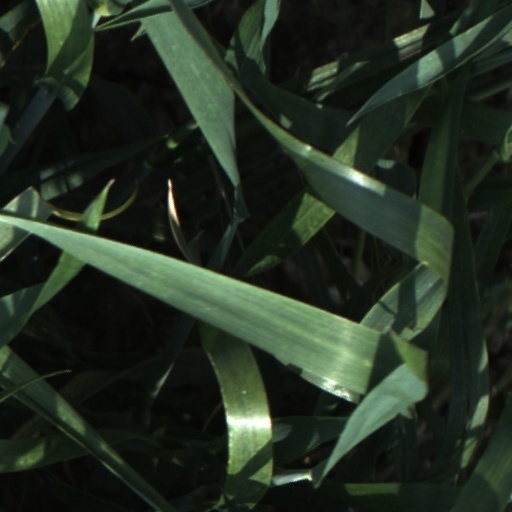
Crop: wheat